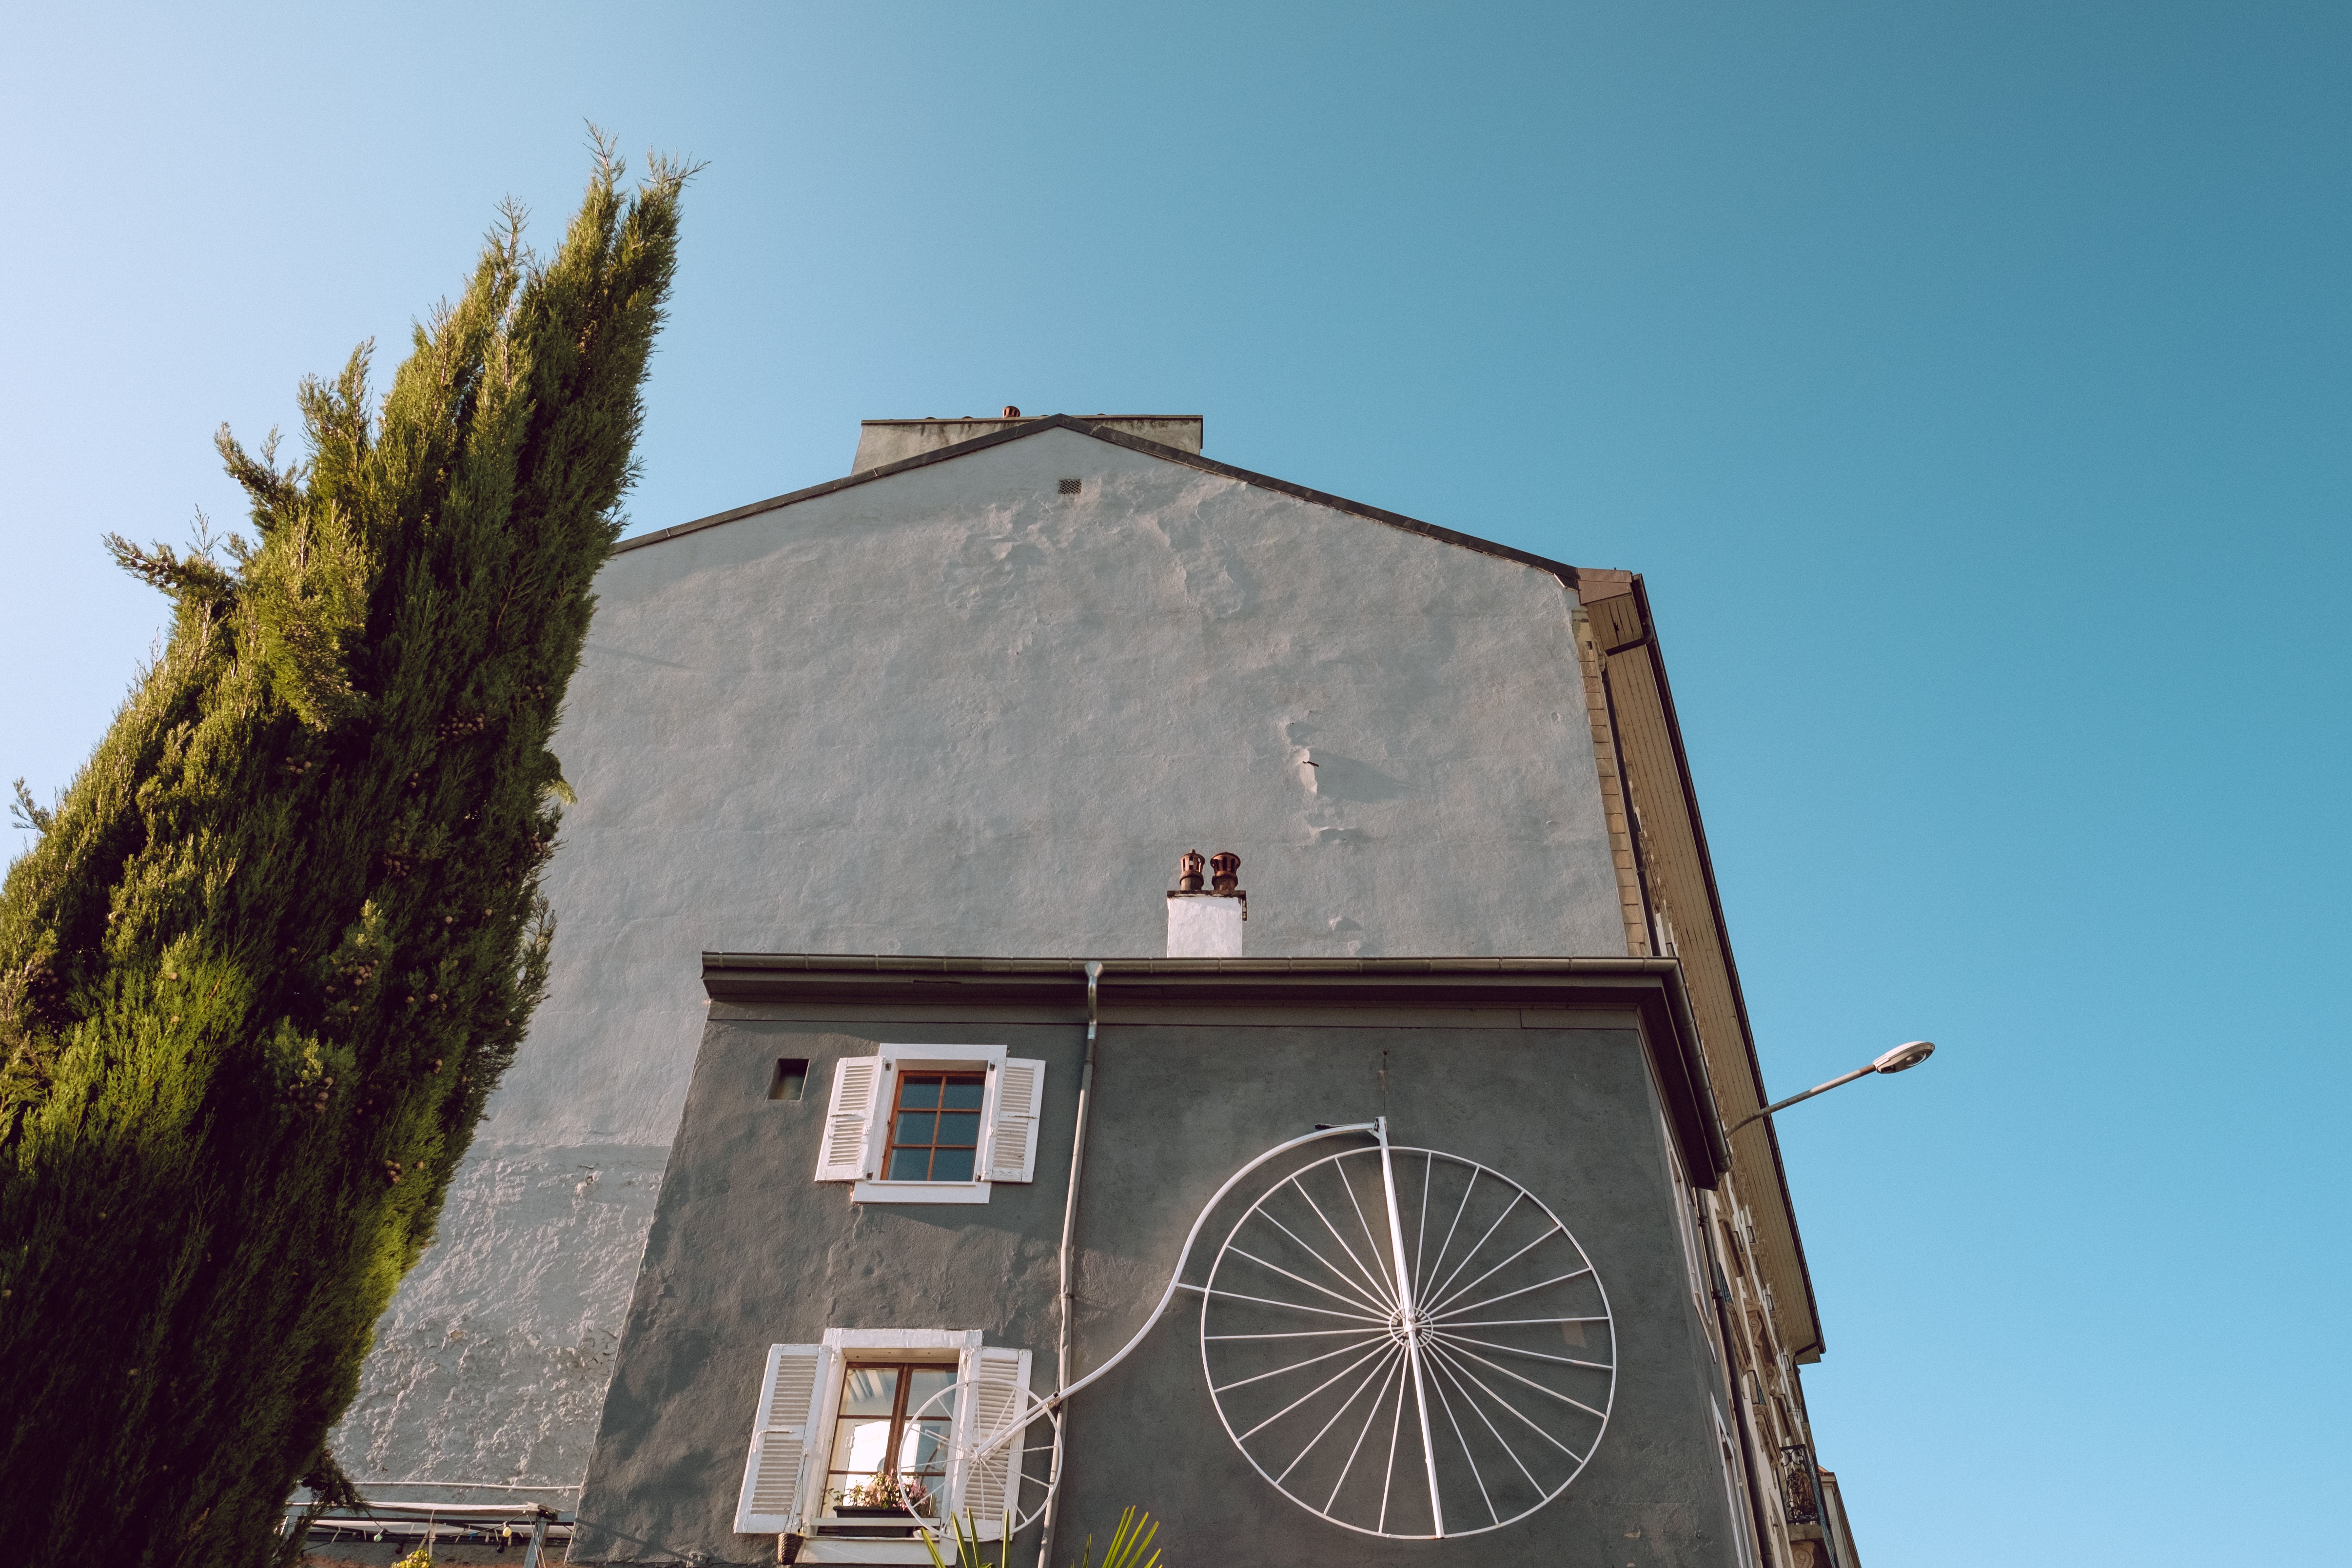
house, building, tower, facade, church, chapel, place of worship, steeple, rural area